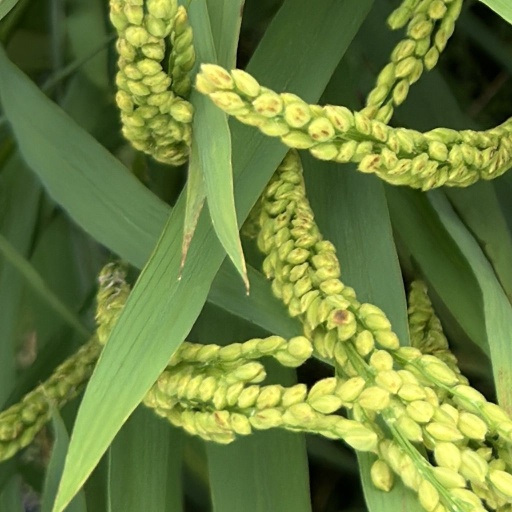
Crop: rice